The Saver

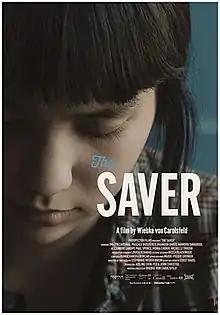
Film poster

The Saver is a 2015 Canadian drama film, written and directed by Wiebke von Carolsfeld.